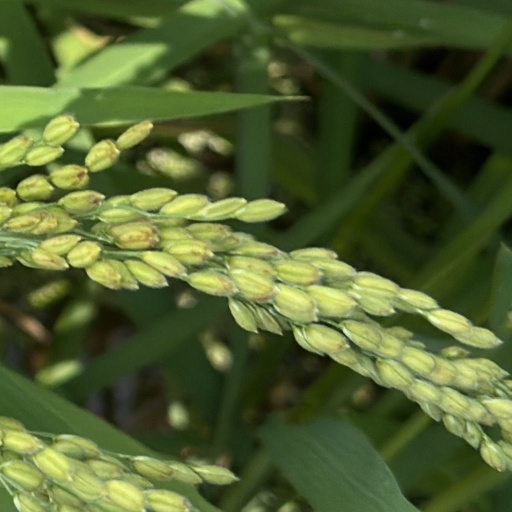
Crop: rice